Waterville, County Kerry

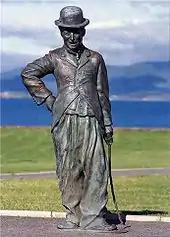
Bronze statue of Charlie Chaplin

Waterville, historically known as Coirean, is a village in County Kerry, Ireland, on the Iveragh Peninsula. The town is sited on a narrow isthmus, with Lough Currane on the east side of the town, and Ballinskelligs Bay on the west, and the Currane River connecting the two.